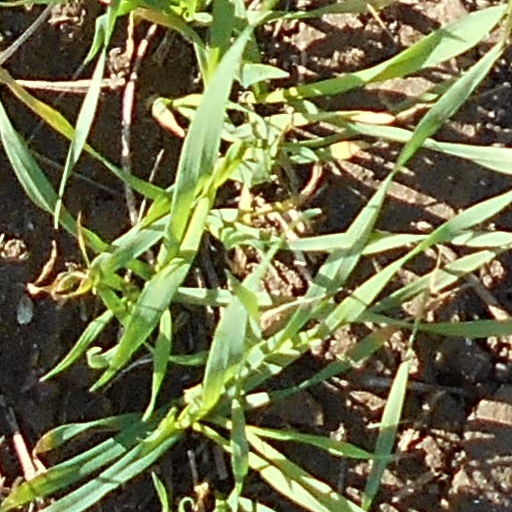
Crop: wheat